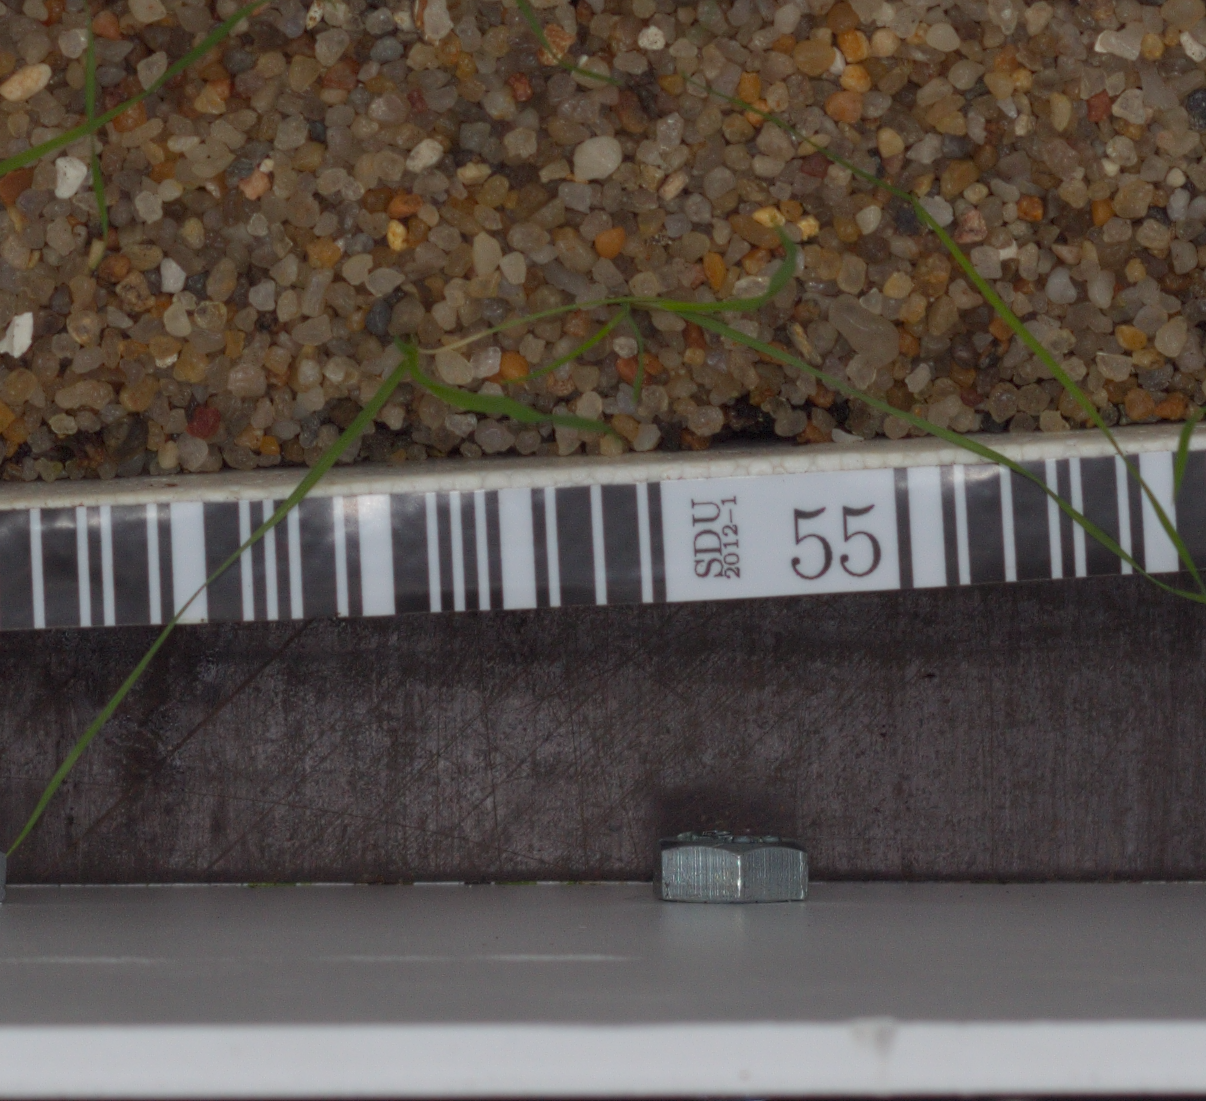
Label: loose_silkybent